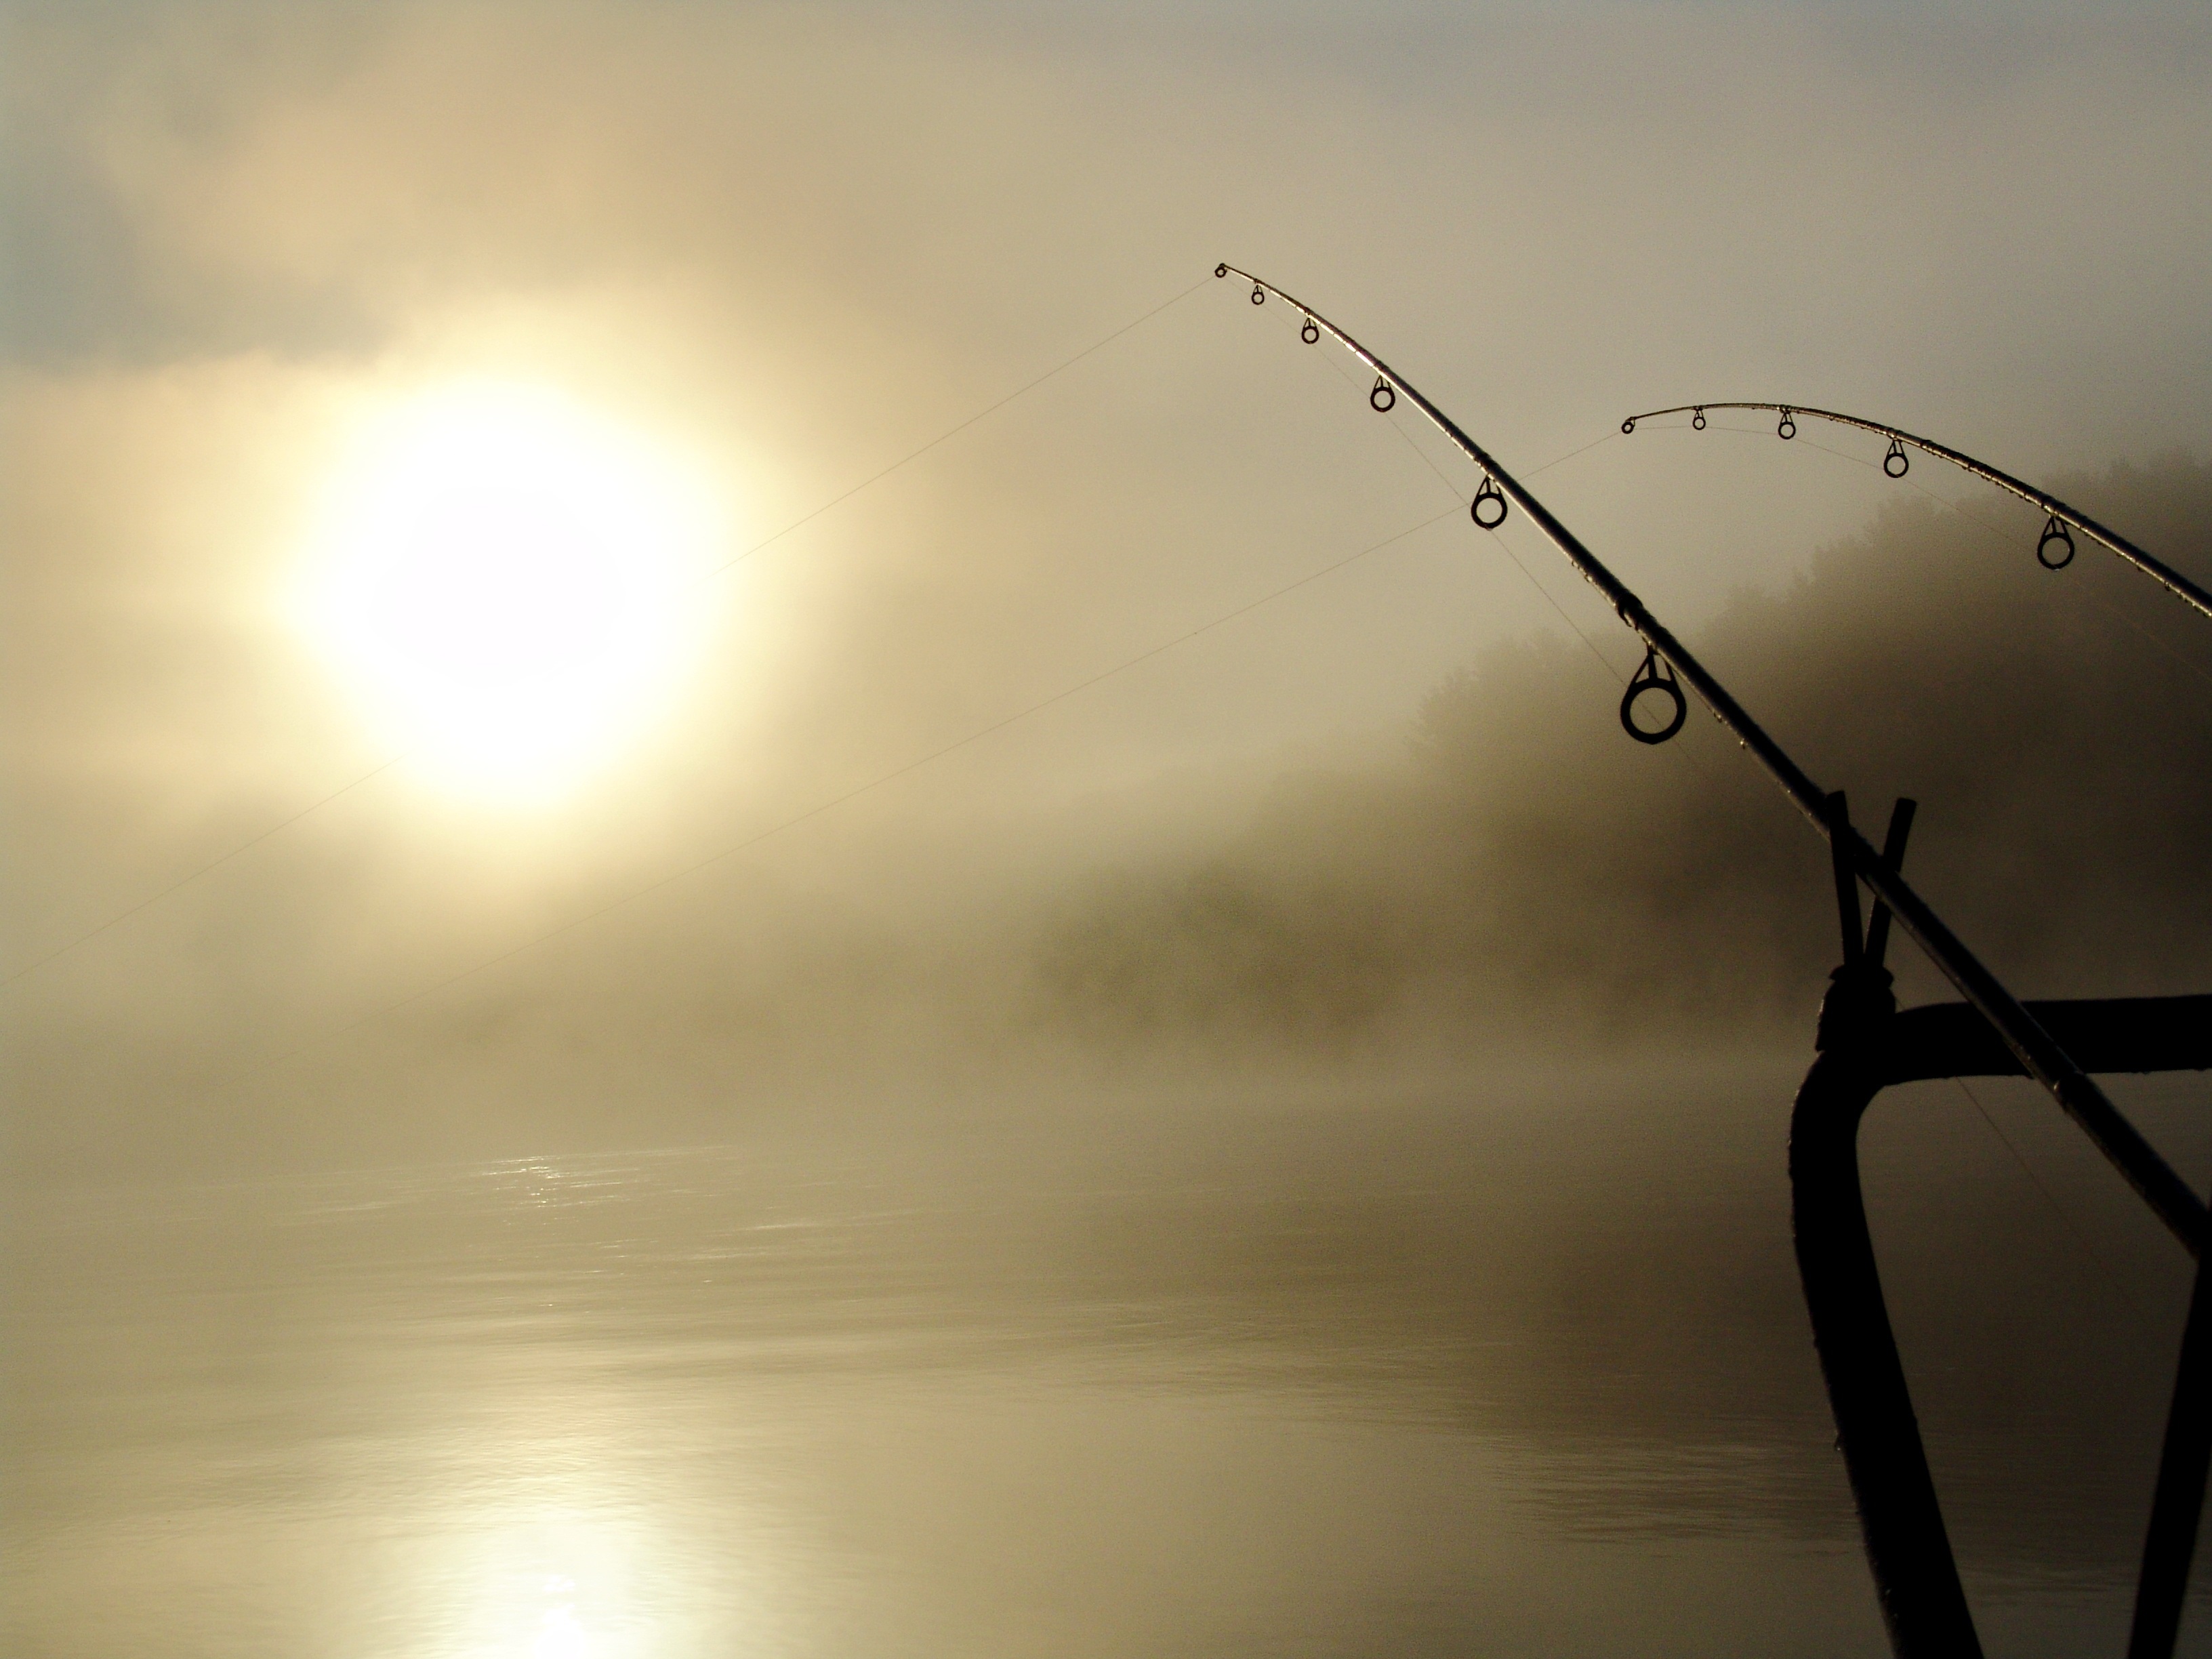
light, cloud, sky, sun, fog, sunrise, sunset, mist, sunlight, morning, wind, dawn, atmosphere, summer, evening, line, reflection, fishing, weather, street light, shape, drava, atmospheric phenomenon, atmosphere of earth